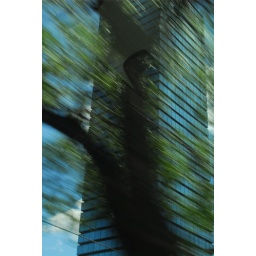
I was riding in the back seat of a car when I took this shot.